Monument to Soviet Tank Crews

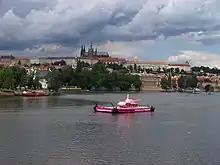
The Pink Tank by Černý on the Vltava river, 24 June 2011

The monument was erected in Kinsky Square ("Náměstí Kinských") in the Smíchov district of Prague, and was dedicated on 29 July 1945, by Soviet General Ivan Konev and municipal representatives. The tank rested on a massive five-metre stone pedestal, its barrel pointing westwards. It was built to commemorate the arrival of Konev's 1st Ukrainian Front, namely the Fourth Tank Army led by Lelyushenko, on 9 May 1945, ending the German occupation of Prague. It was originally intended to represent Lt I. G. Goncharenko's T-34-85 medium tank of the 63rd Tank Brigade, the first tank to enter Prague in May 1945 and subsequently knocked out in the street fighting. However, the monument was an IS-2m heavy tank instead of a T-34, and its turret was labelled "23" whereas Goncharenko's tank had borne the tactical marking "I-24".